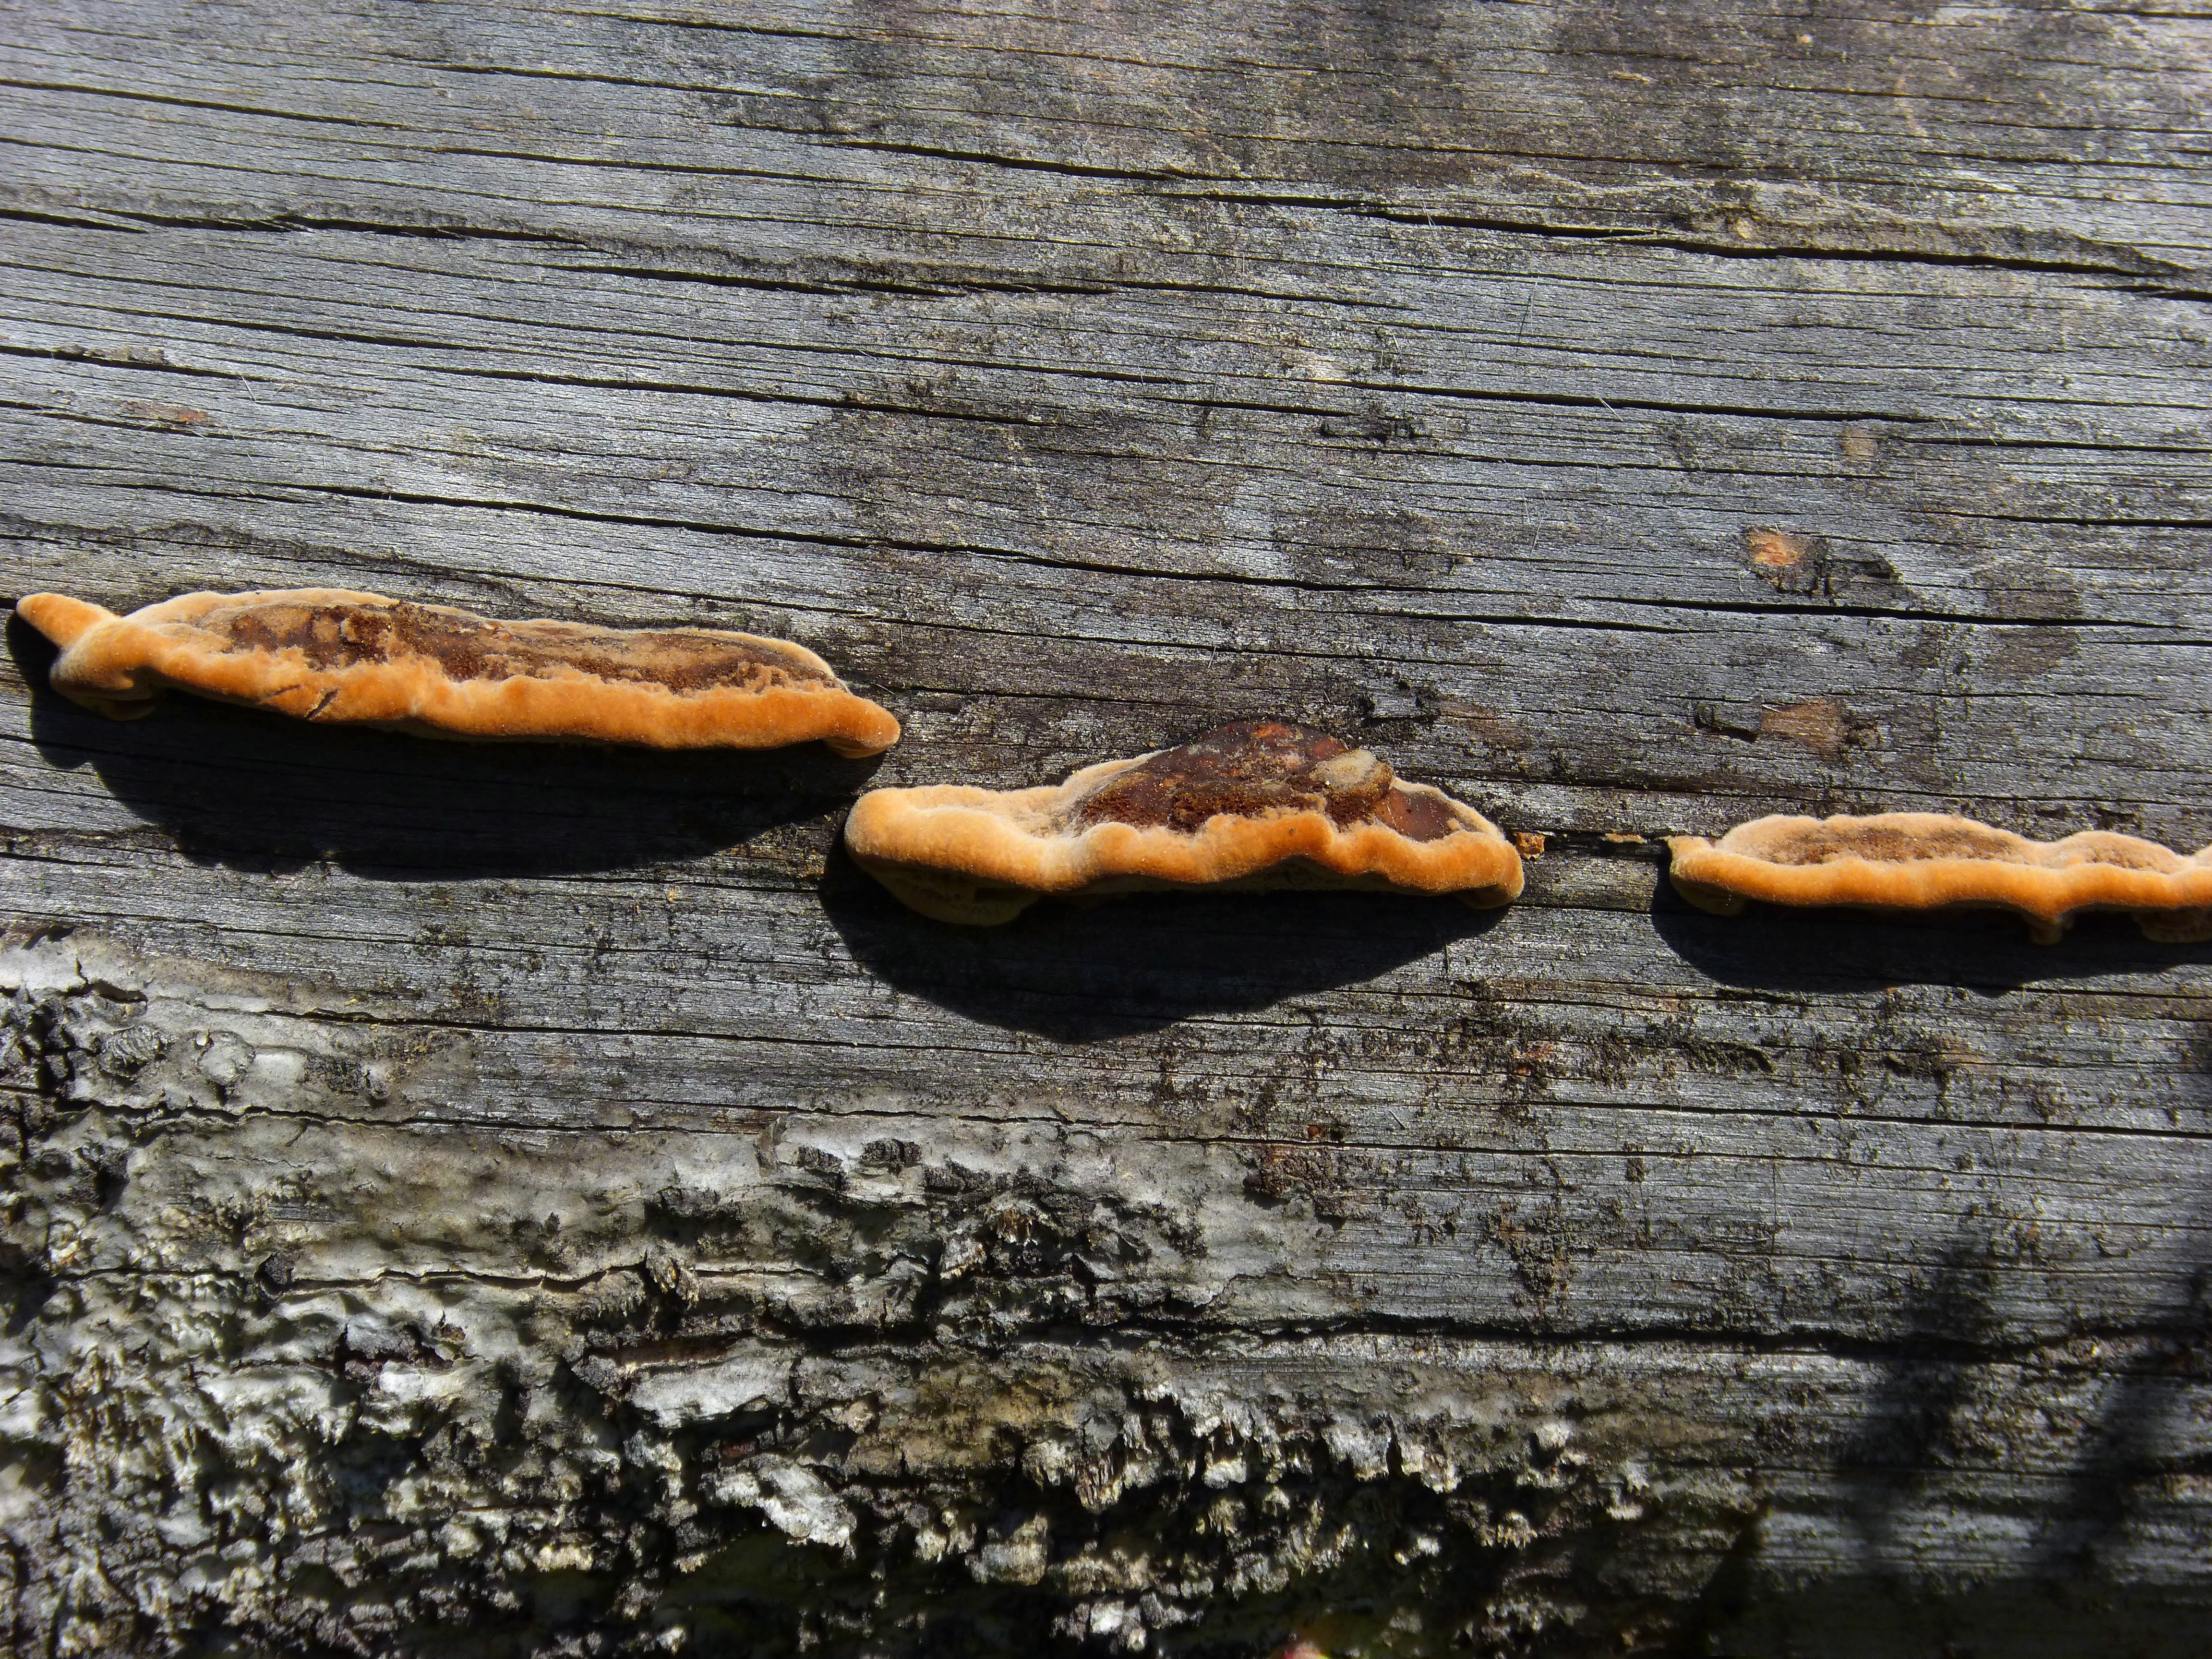
tree, nature, rock, wood, leaf, trunk, formation, autumn, soil, geology, fungi, mushrooms, macro photography